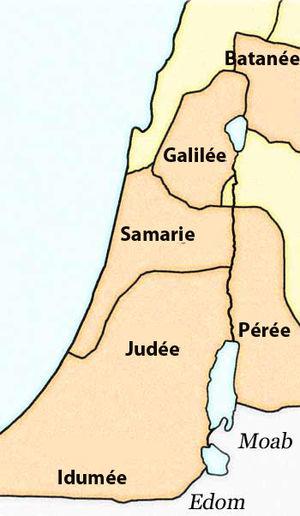
Les Samaritains sont un peuple très peu nombreux se définissant comme descendant des anciens Israélites, et vivant en Israël et en Cisjordanie. On appelle parfois leur religion le samaritanisme.
Le sionisme est une idéologie politique nationaliste fondée sur un sentiment national juif, apparue au XIXᵉ siècle, et qui entend permettre aux Juifs d'avoir un État en terre d'Israël.